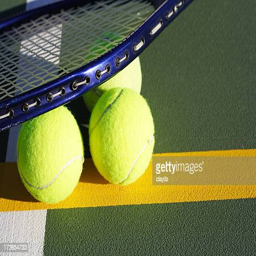
tennis balls on the edge of a court with a racket